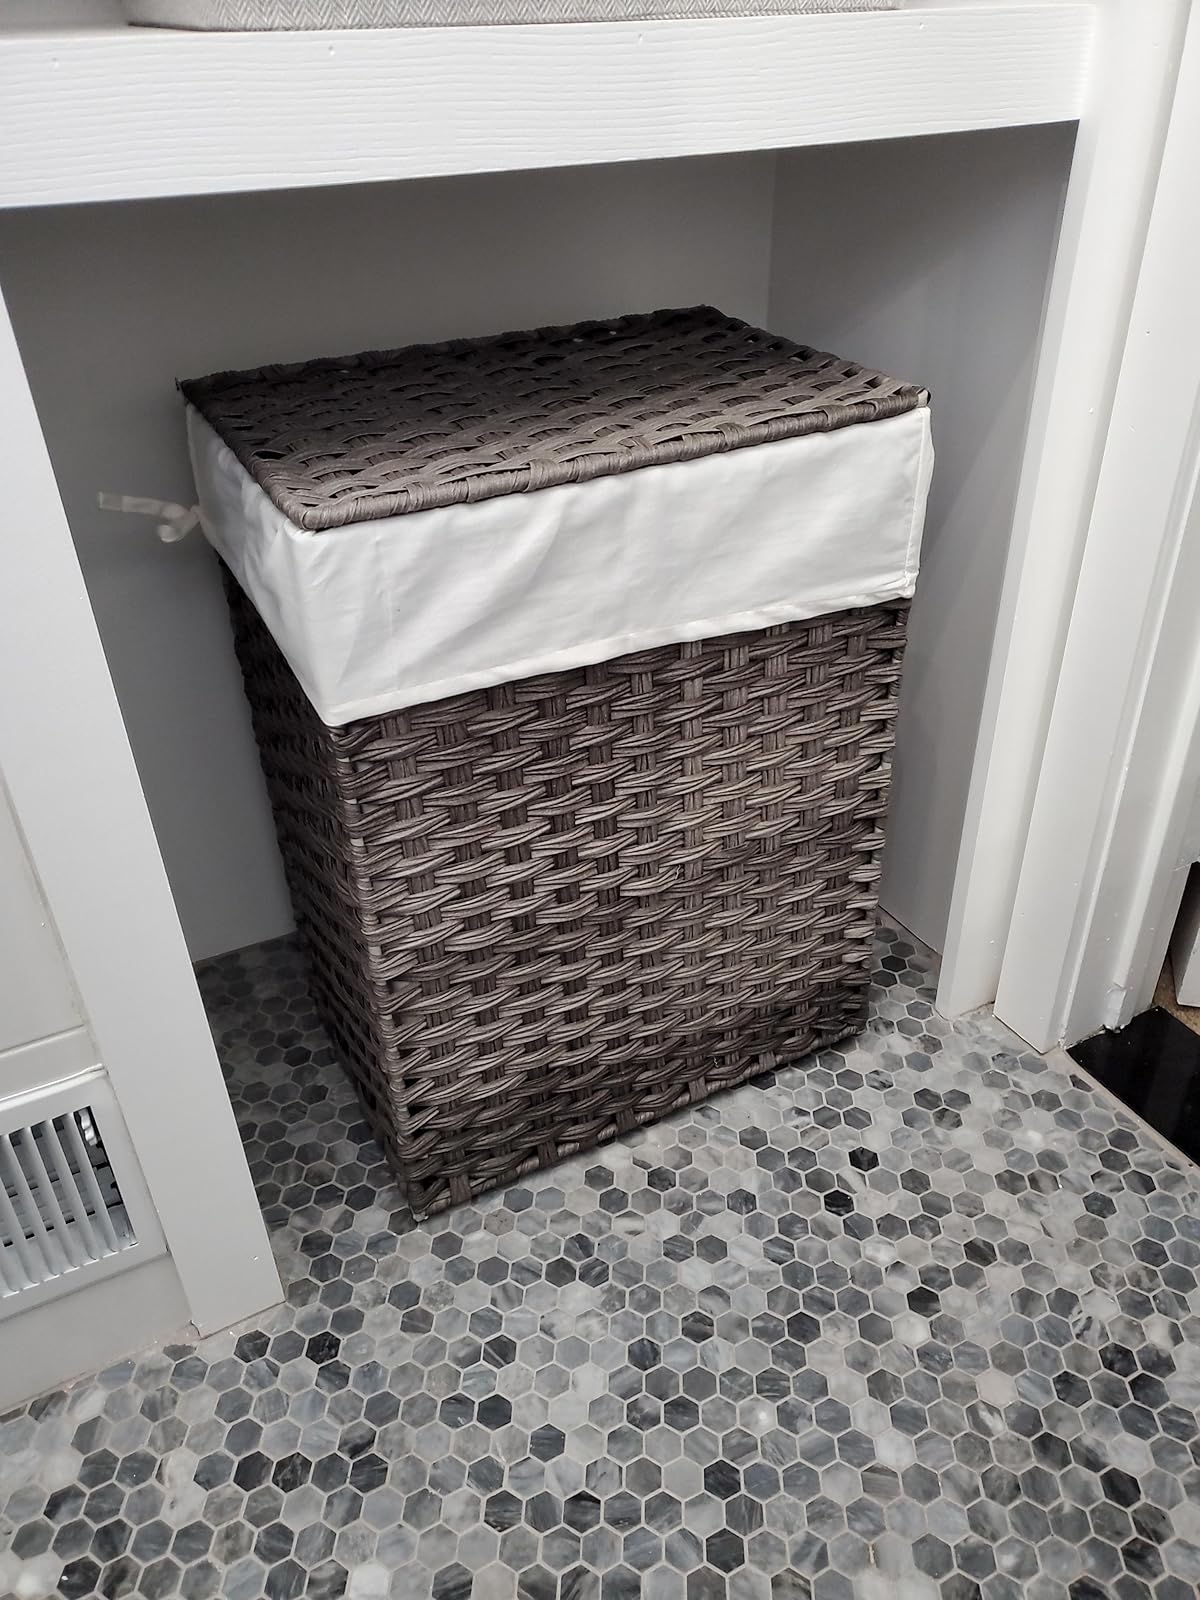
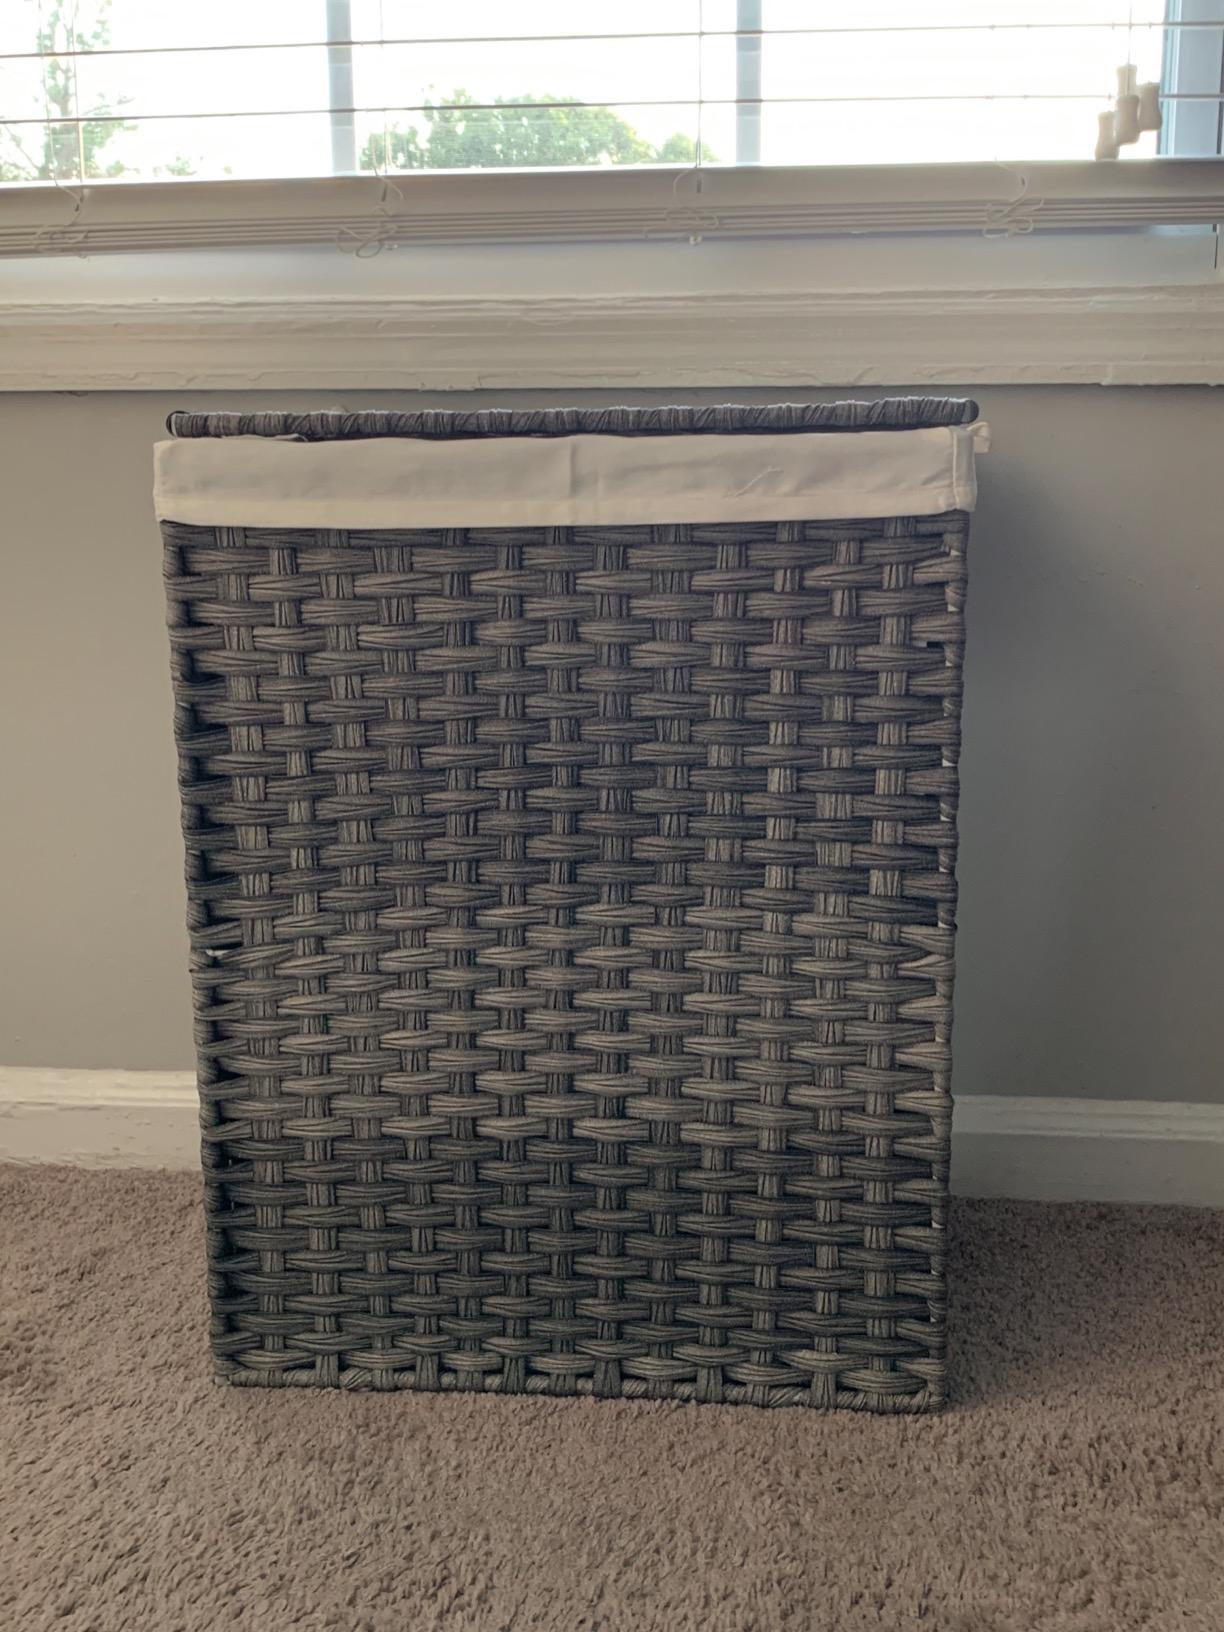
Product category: items_hamper
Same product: yes